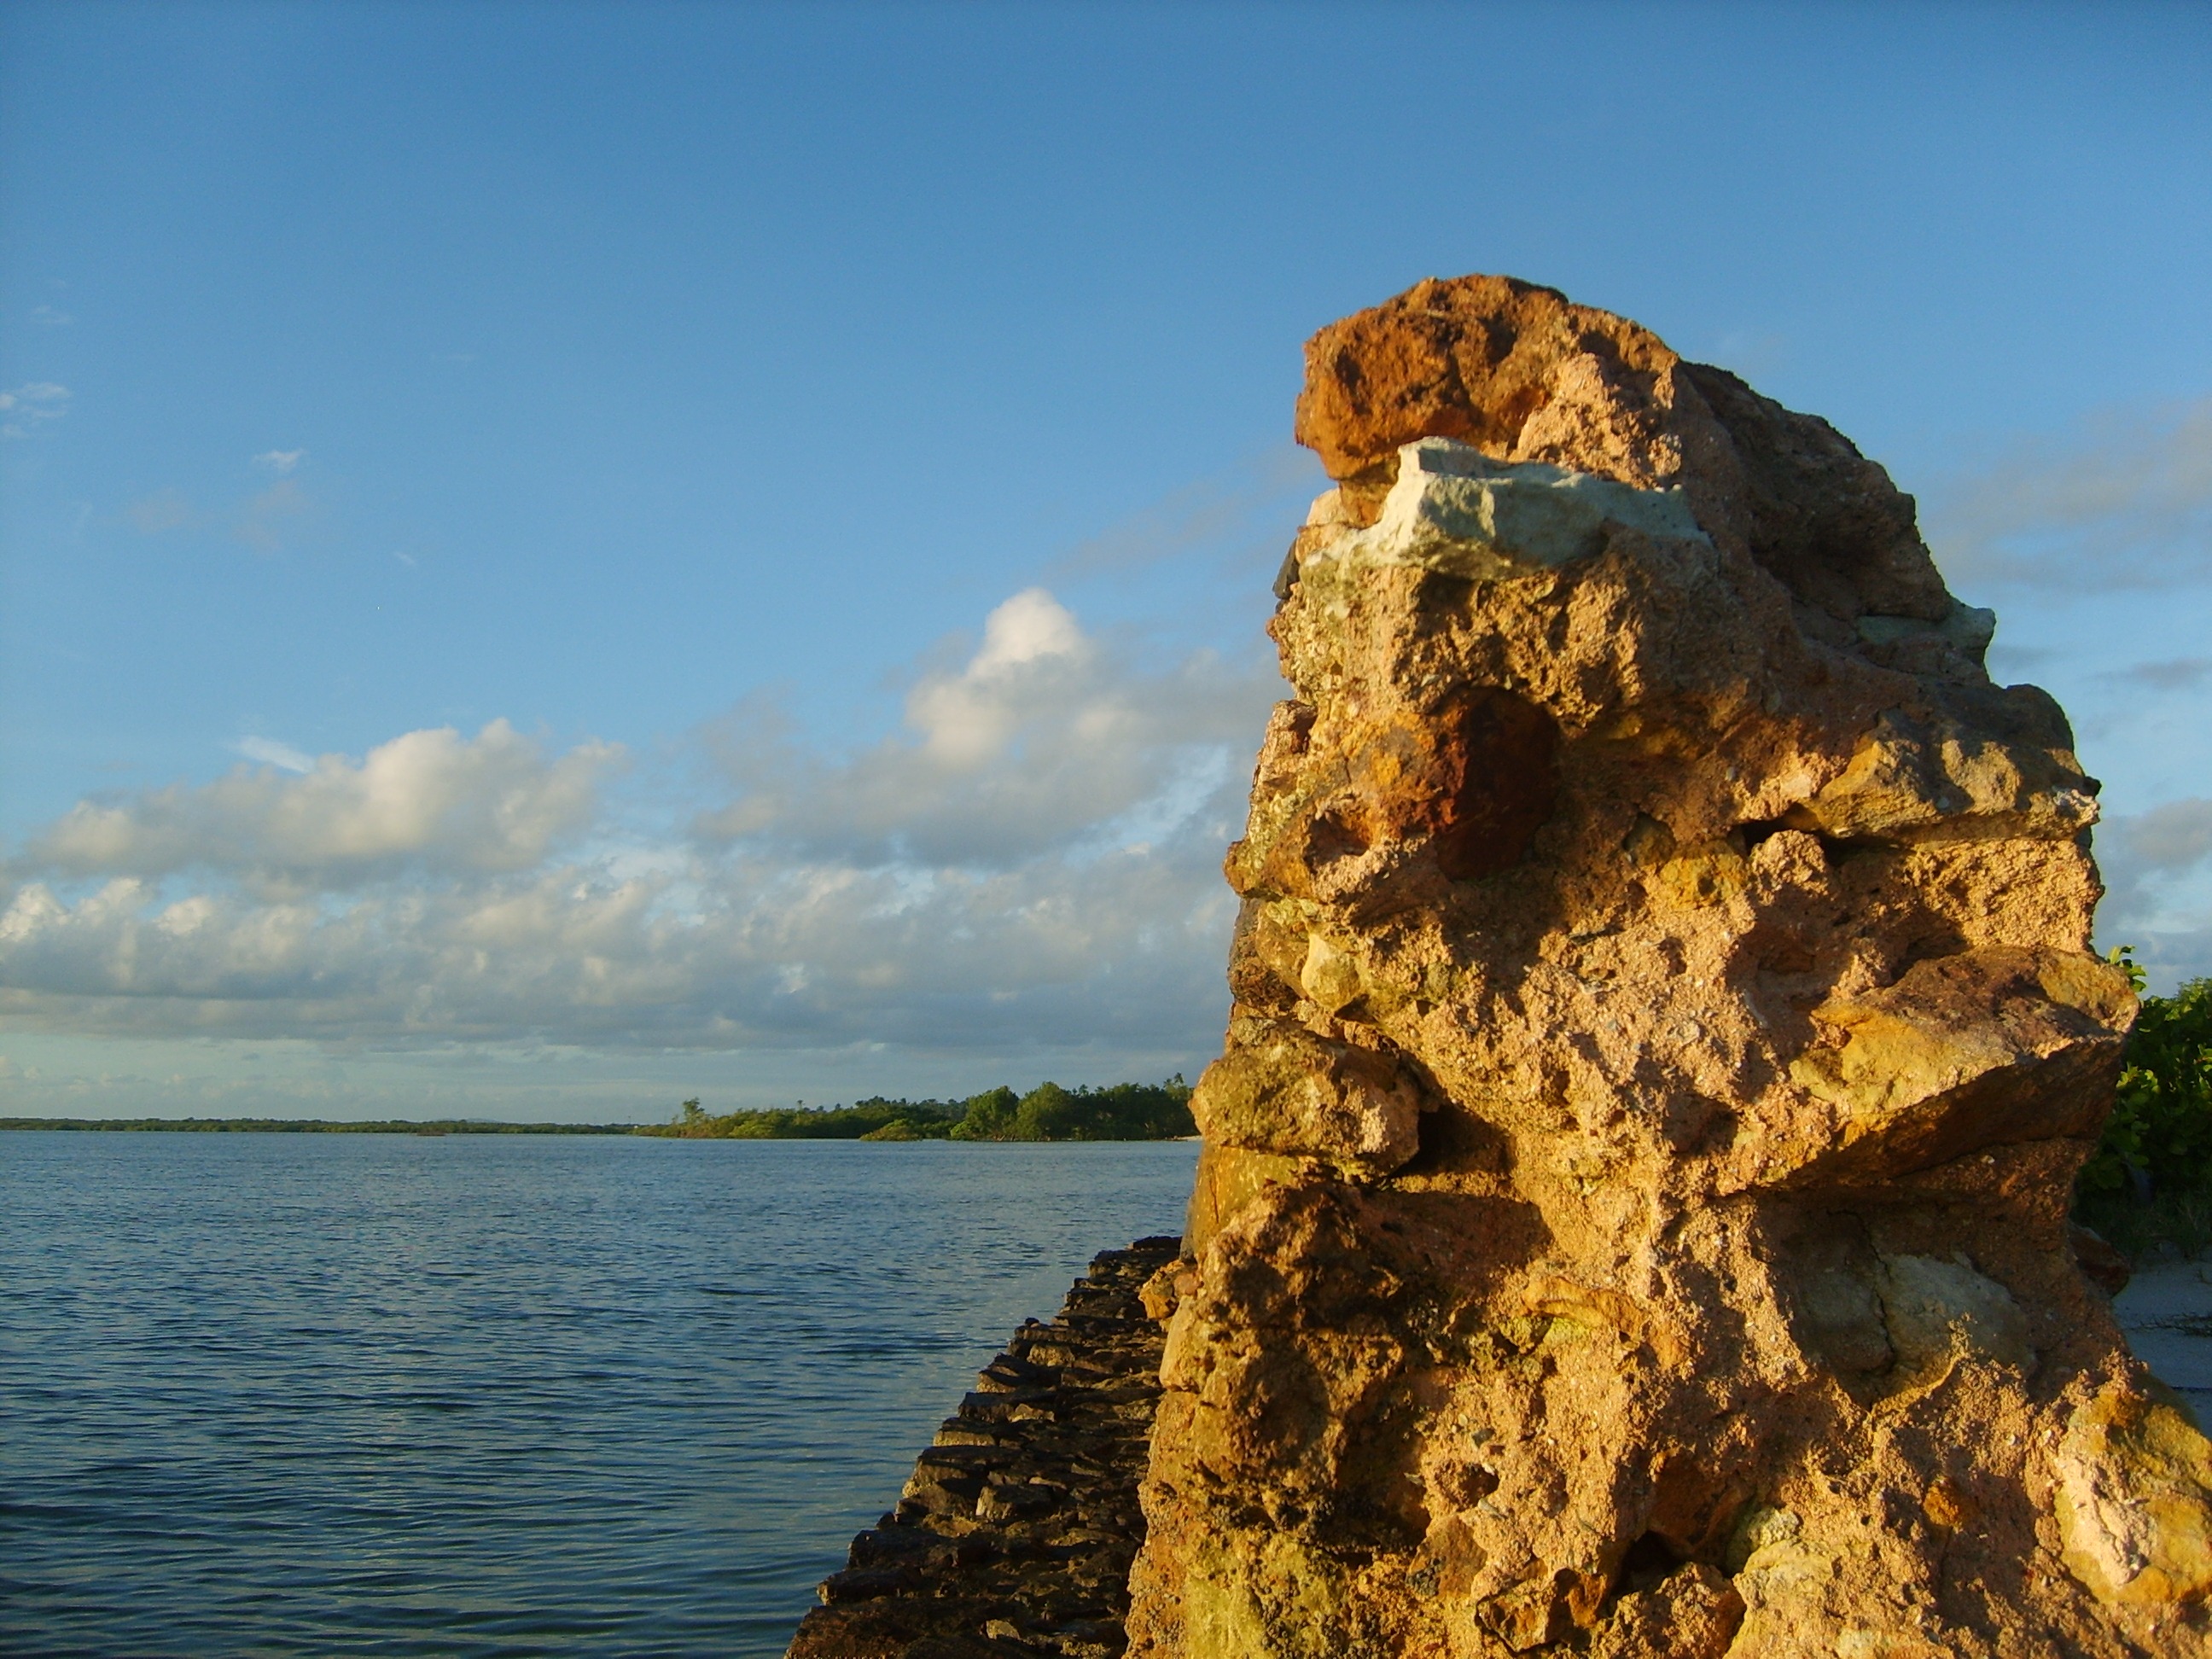
beach, sea, coast, nature, sand, rock, ocean, mountain, shore, formation, cliff, tropical, fishing, bay, island, fish, terrain, material, body of water, clouds, geology, mar, costa, islands, tropics, cape, landform